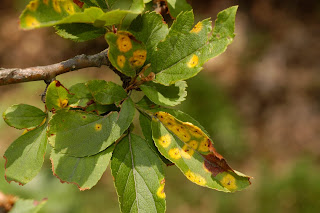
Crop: apple
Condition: rust